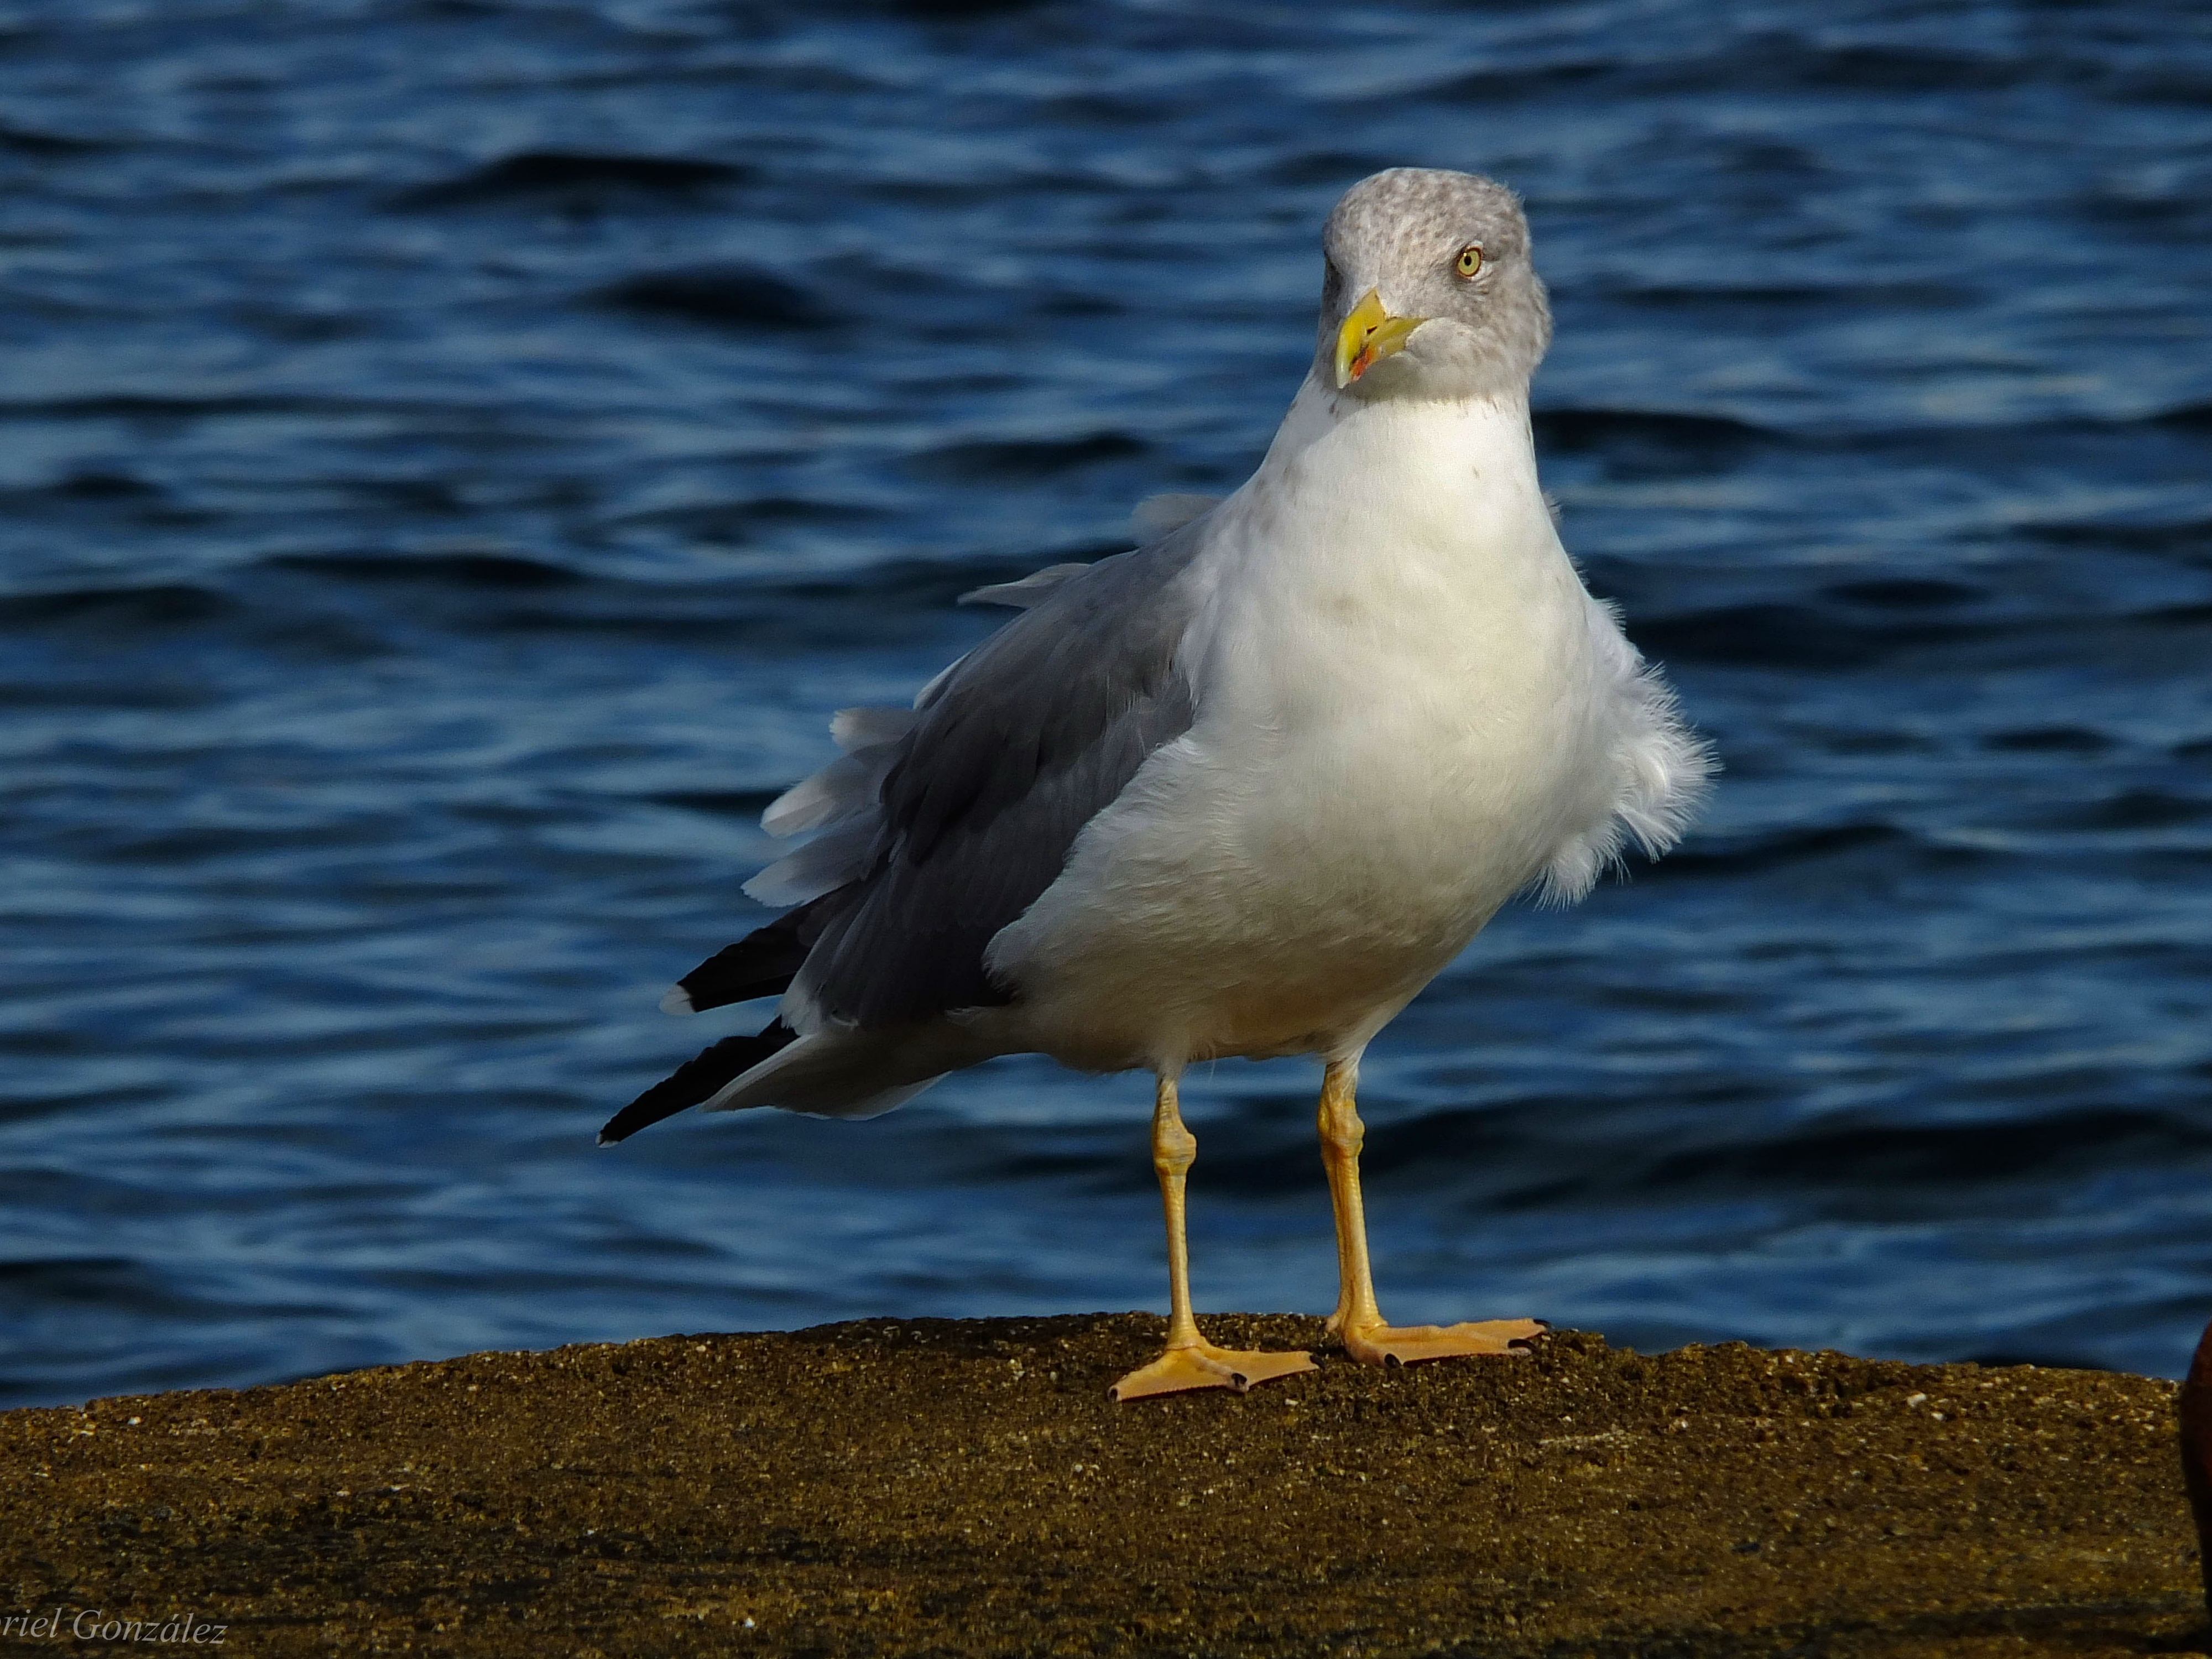
sea, nature, bird, wing, seabird, wildlife, gull, beak, macro, fauna, animals, vertebrate, naturaleza, galicia, albatross, espana, shorebird, ggl1, gaby1, animales, cambados, fujifilmxs1, cambadosgaliciaespa a, charadriiformes, european herring gull, great black backed gull